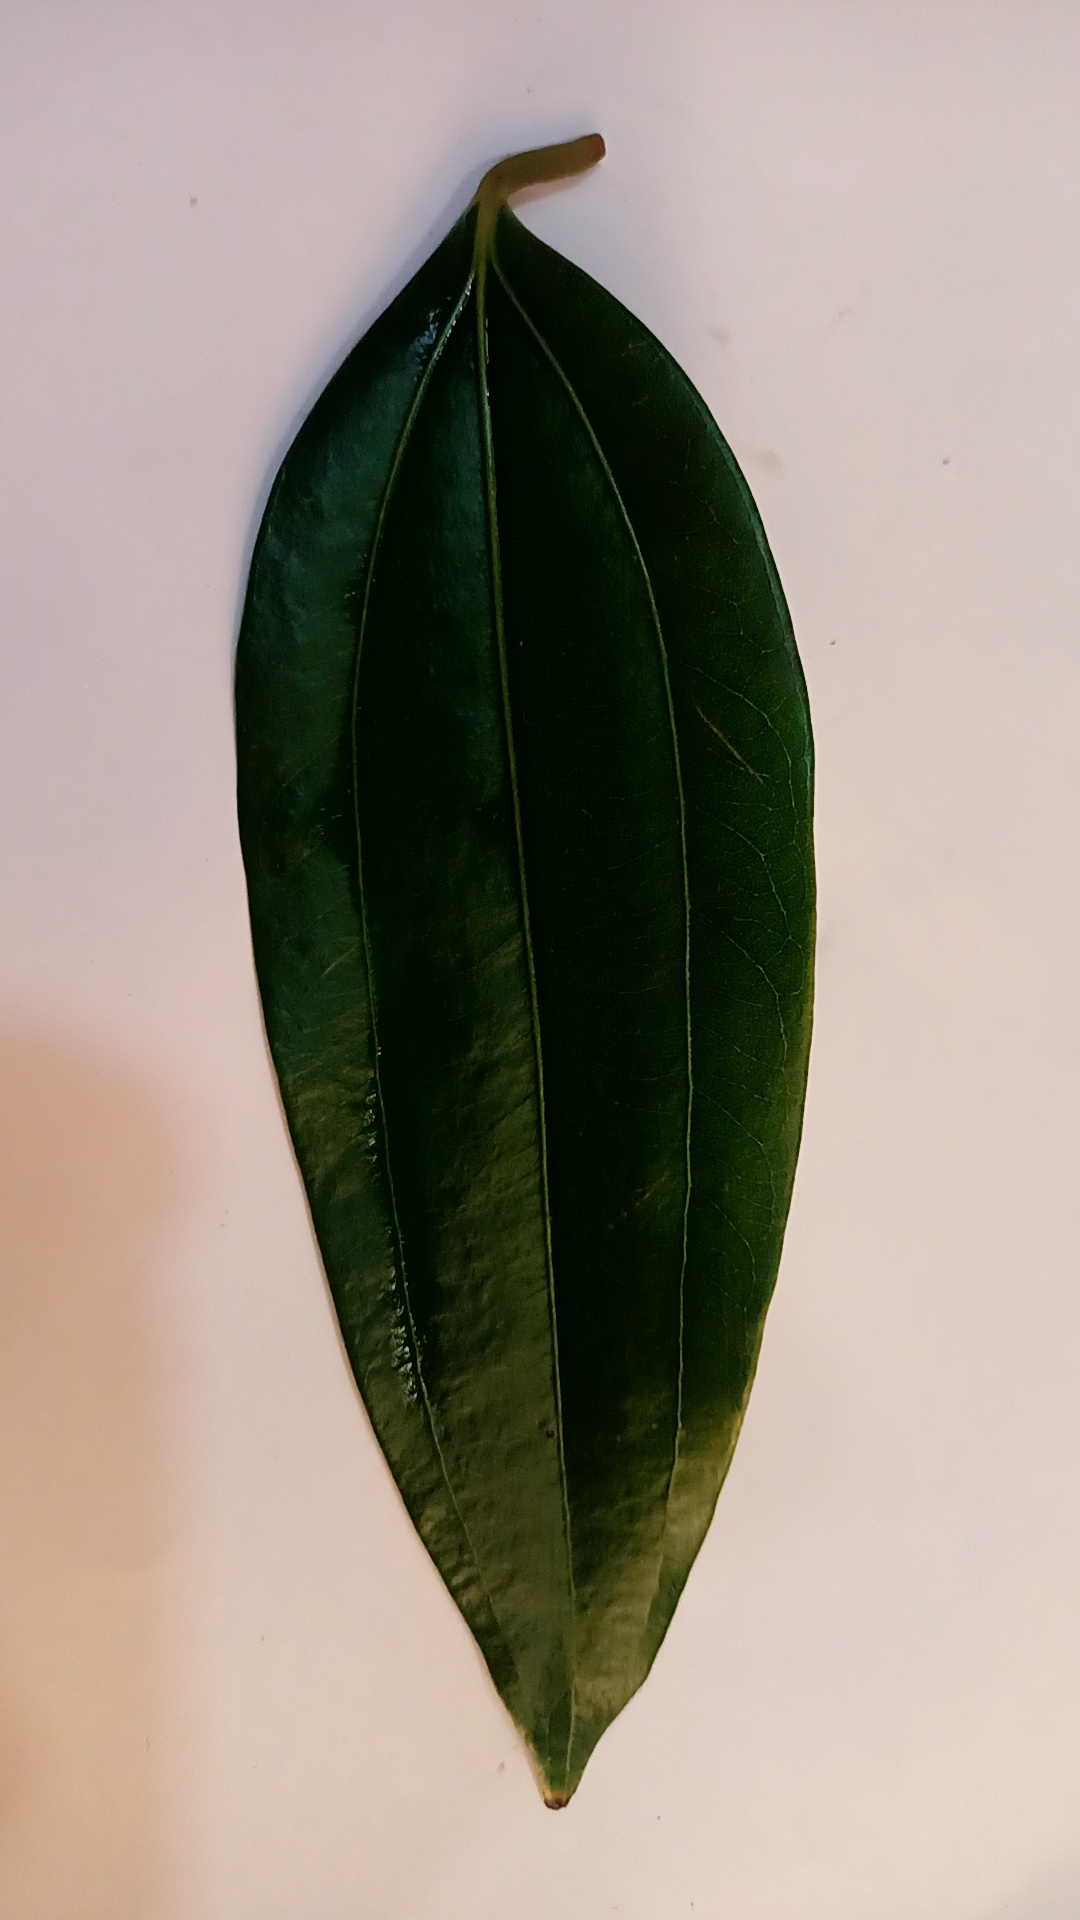
Label: Healthy